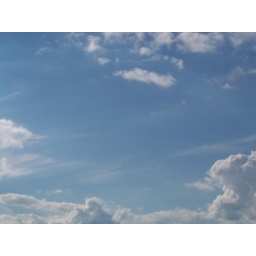
This was the sky over the baseball field during my daughters game. I just thouhgt it was beautiful